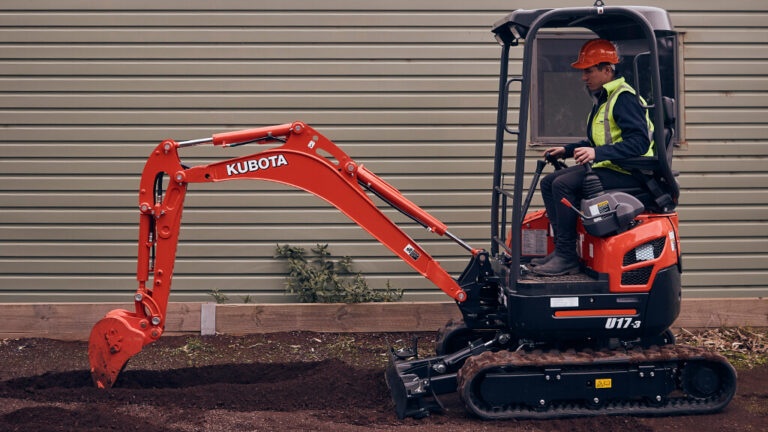
Kubota 2 Tonne Excavator Hire
Kubota Excavator Included - 900mm Mud Bucket - 350 Digger Bucket - Trailer Extras - Delivery Nowra to Wollongong $55 each way - Jack Hammer $110 per day - Hydraulic Grabs - $120 per day - Ripper - $50 per day
Brand: Equipment Hire
Category: Business & Industrial > Heavy Machinery > Excavators > Compact Excavators